Out (2002 film)

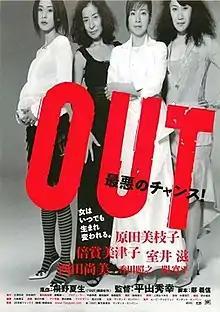
Film poster

Out is a 2002 Japanese film directed by Hideyuki Hirayama based upon Natsuo Kirino's 1997 novel of the same name. It was Japan's official submission for Best Foreign Language Film at the 75th Academy Awards, but was not accepted as a nominee.